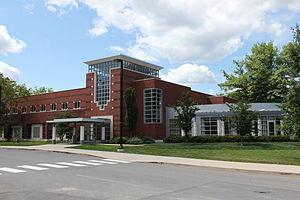
L’Ecole de Management Hôtelier de Penn State : “The Penn State School of Hospitality Management” se situe sur le campus principal de l'Université d'État de Pennsylvanie appelé University Park, PA. L’école hôtelière accueille environ 740 étudiants. Elle est une des trois plus anciennes écoles hôtelières établies aux États-Unis et offre plusieurs programmes : Bachelor of Science, Master of Science et Doctor of Philosophy en Management Hôtelier.